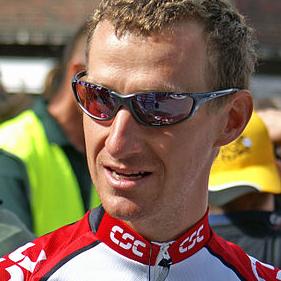
Age: 29